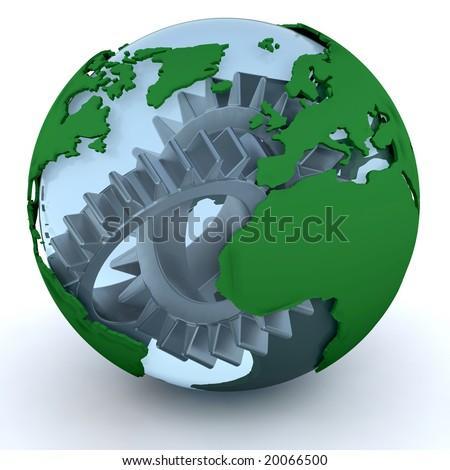
3d render of a globe with gears inside